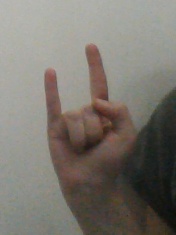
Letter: la